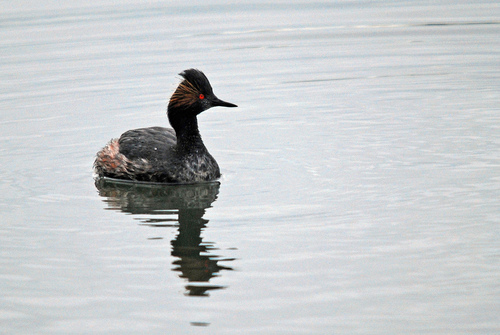
this bird has a black neck and crown, with brown superciliary and nape.
bird has brown body feathers, gray breast feather, and long beak
this bird has a long straight bill, a black crown, and a black and white breast.
this bird is brown and black in color with a long black beak, and red eye rings.
this black, medium-sized bird has a white-spotted breast, orange-trimmed primaries, a long, black neck and red eyes that have orange feathers around them.
this bird is black with brown and has a long, pointy beak.
this large bird has brown wings and is black from the back to the bill, except for the fringy brown feathers behind it's red eyes.
this bird has a black crown as well as a orange eyering
this bird was black feathers at the crown, red eyes, and brown colouring at the cheeks.
the bird has a spiked black crown and red eyering.
Species: Eared Grebe